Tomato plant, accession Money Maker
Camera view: horizontal (90 deg, fisheye); turntable rotation: 180 degrees
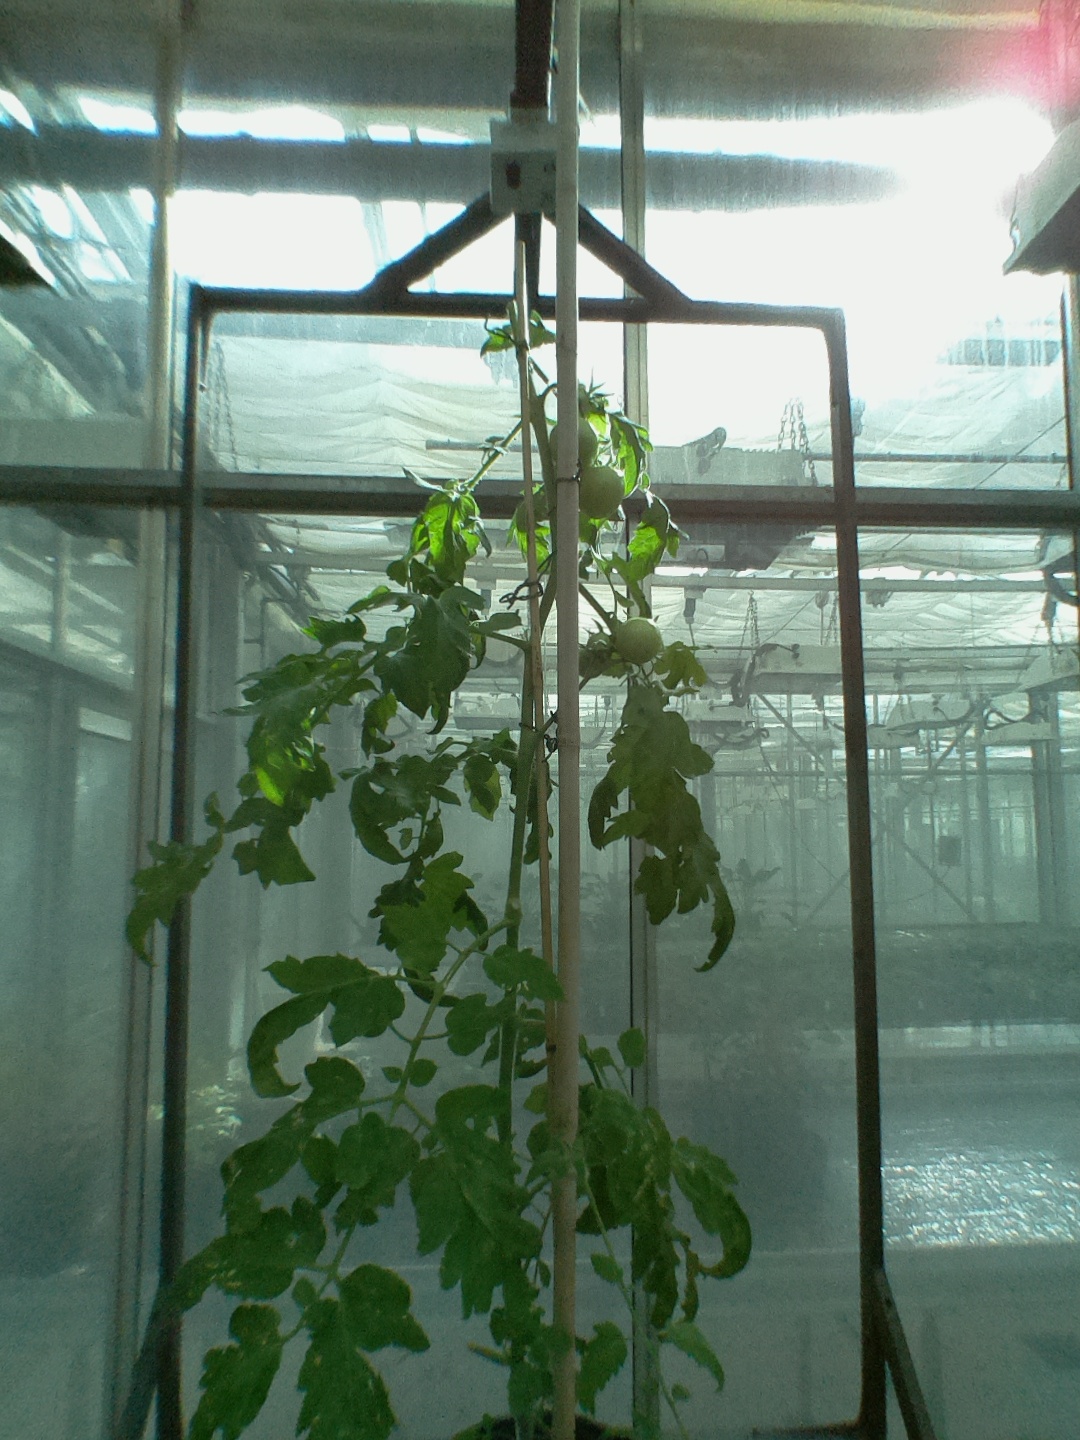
BBCH growth stage 72: 20%-30% of final fruit size